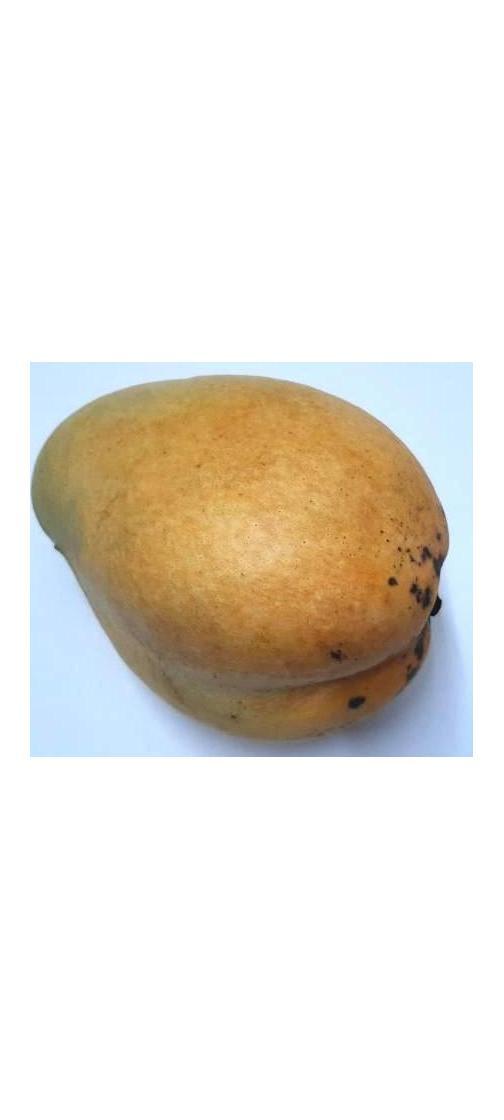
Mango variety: Bari-11